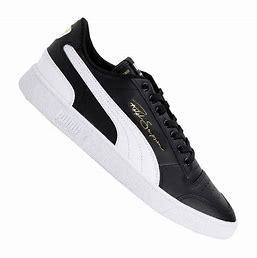
Brand: Puma
Model: Ralph Sampson Lo